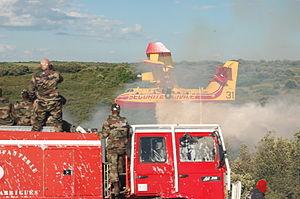
Je suis en surveillance de suivi ornithologique. Un feu se déclare en fin de journée sur le camp des Garrigues, ce 29 mai 2006 . A 400 mètres se trouvent les premières villas civiles. Zone Cros de Bègues commune de POULX Le vent est orienté Ouest . Les Canadairs interviennent sur le camp. Le larguage s'effectue dans une combe orientée Sud Nord. Le bombardier d'eau se trouve à 25 mètres du sol. Nous sommes à 80 mètres mètres de l'appareil. Devant moi, un camion de pompiers du camp et des militaires. Cette photo comporte une signature confondue dans l'environnement . Elle fait partie d'une collection concernant les feux de forêt et la défense de l'environnement créée par JOYON Gérard
Canadair fut créée comme compagnie indépendante canadienne dans le domaine de la construction d'avions civils et militaires. Elle fut ensuite une filiale de plusieurs compagnies dans le domaine et même, de 1972 à 1986, une compagnie gouvernementale. Elle est maintenant une filiale intégrée du constructeur Bombardier Aéronautique, lui-même une division de Bombardier Inc.